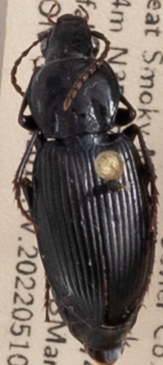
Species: Pterostichus mutus
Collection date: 2022-05-10
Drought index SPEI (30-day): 0.24
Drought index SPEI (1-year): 0.32
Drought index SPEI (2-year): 0.9